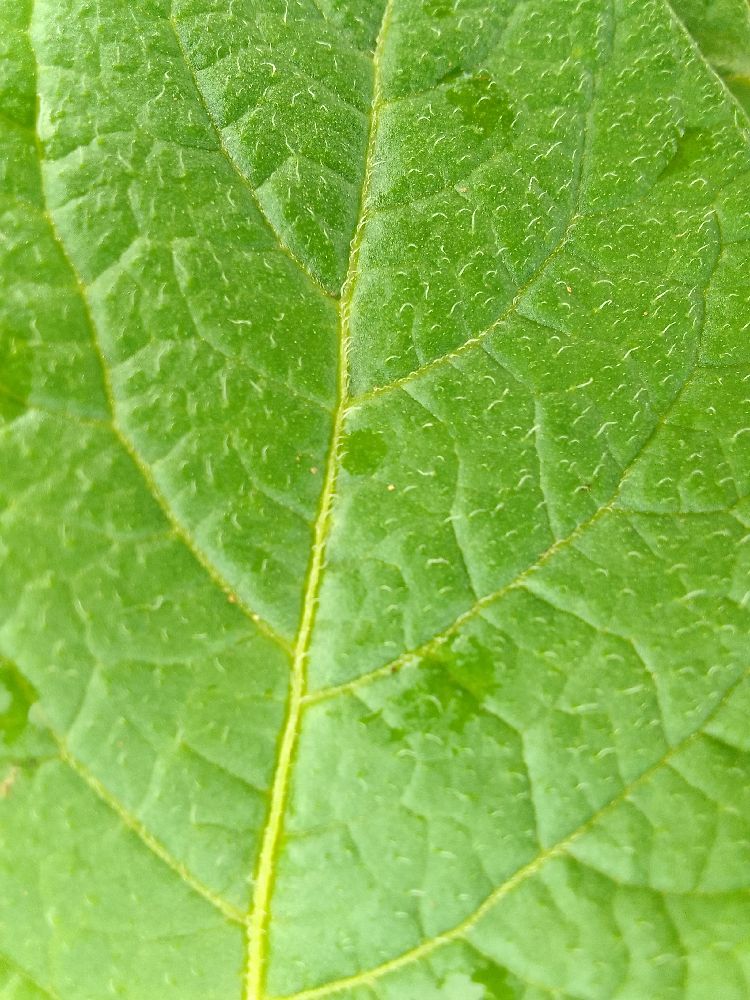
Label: Healthy